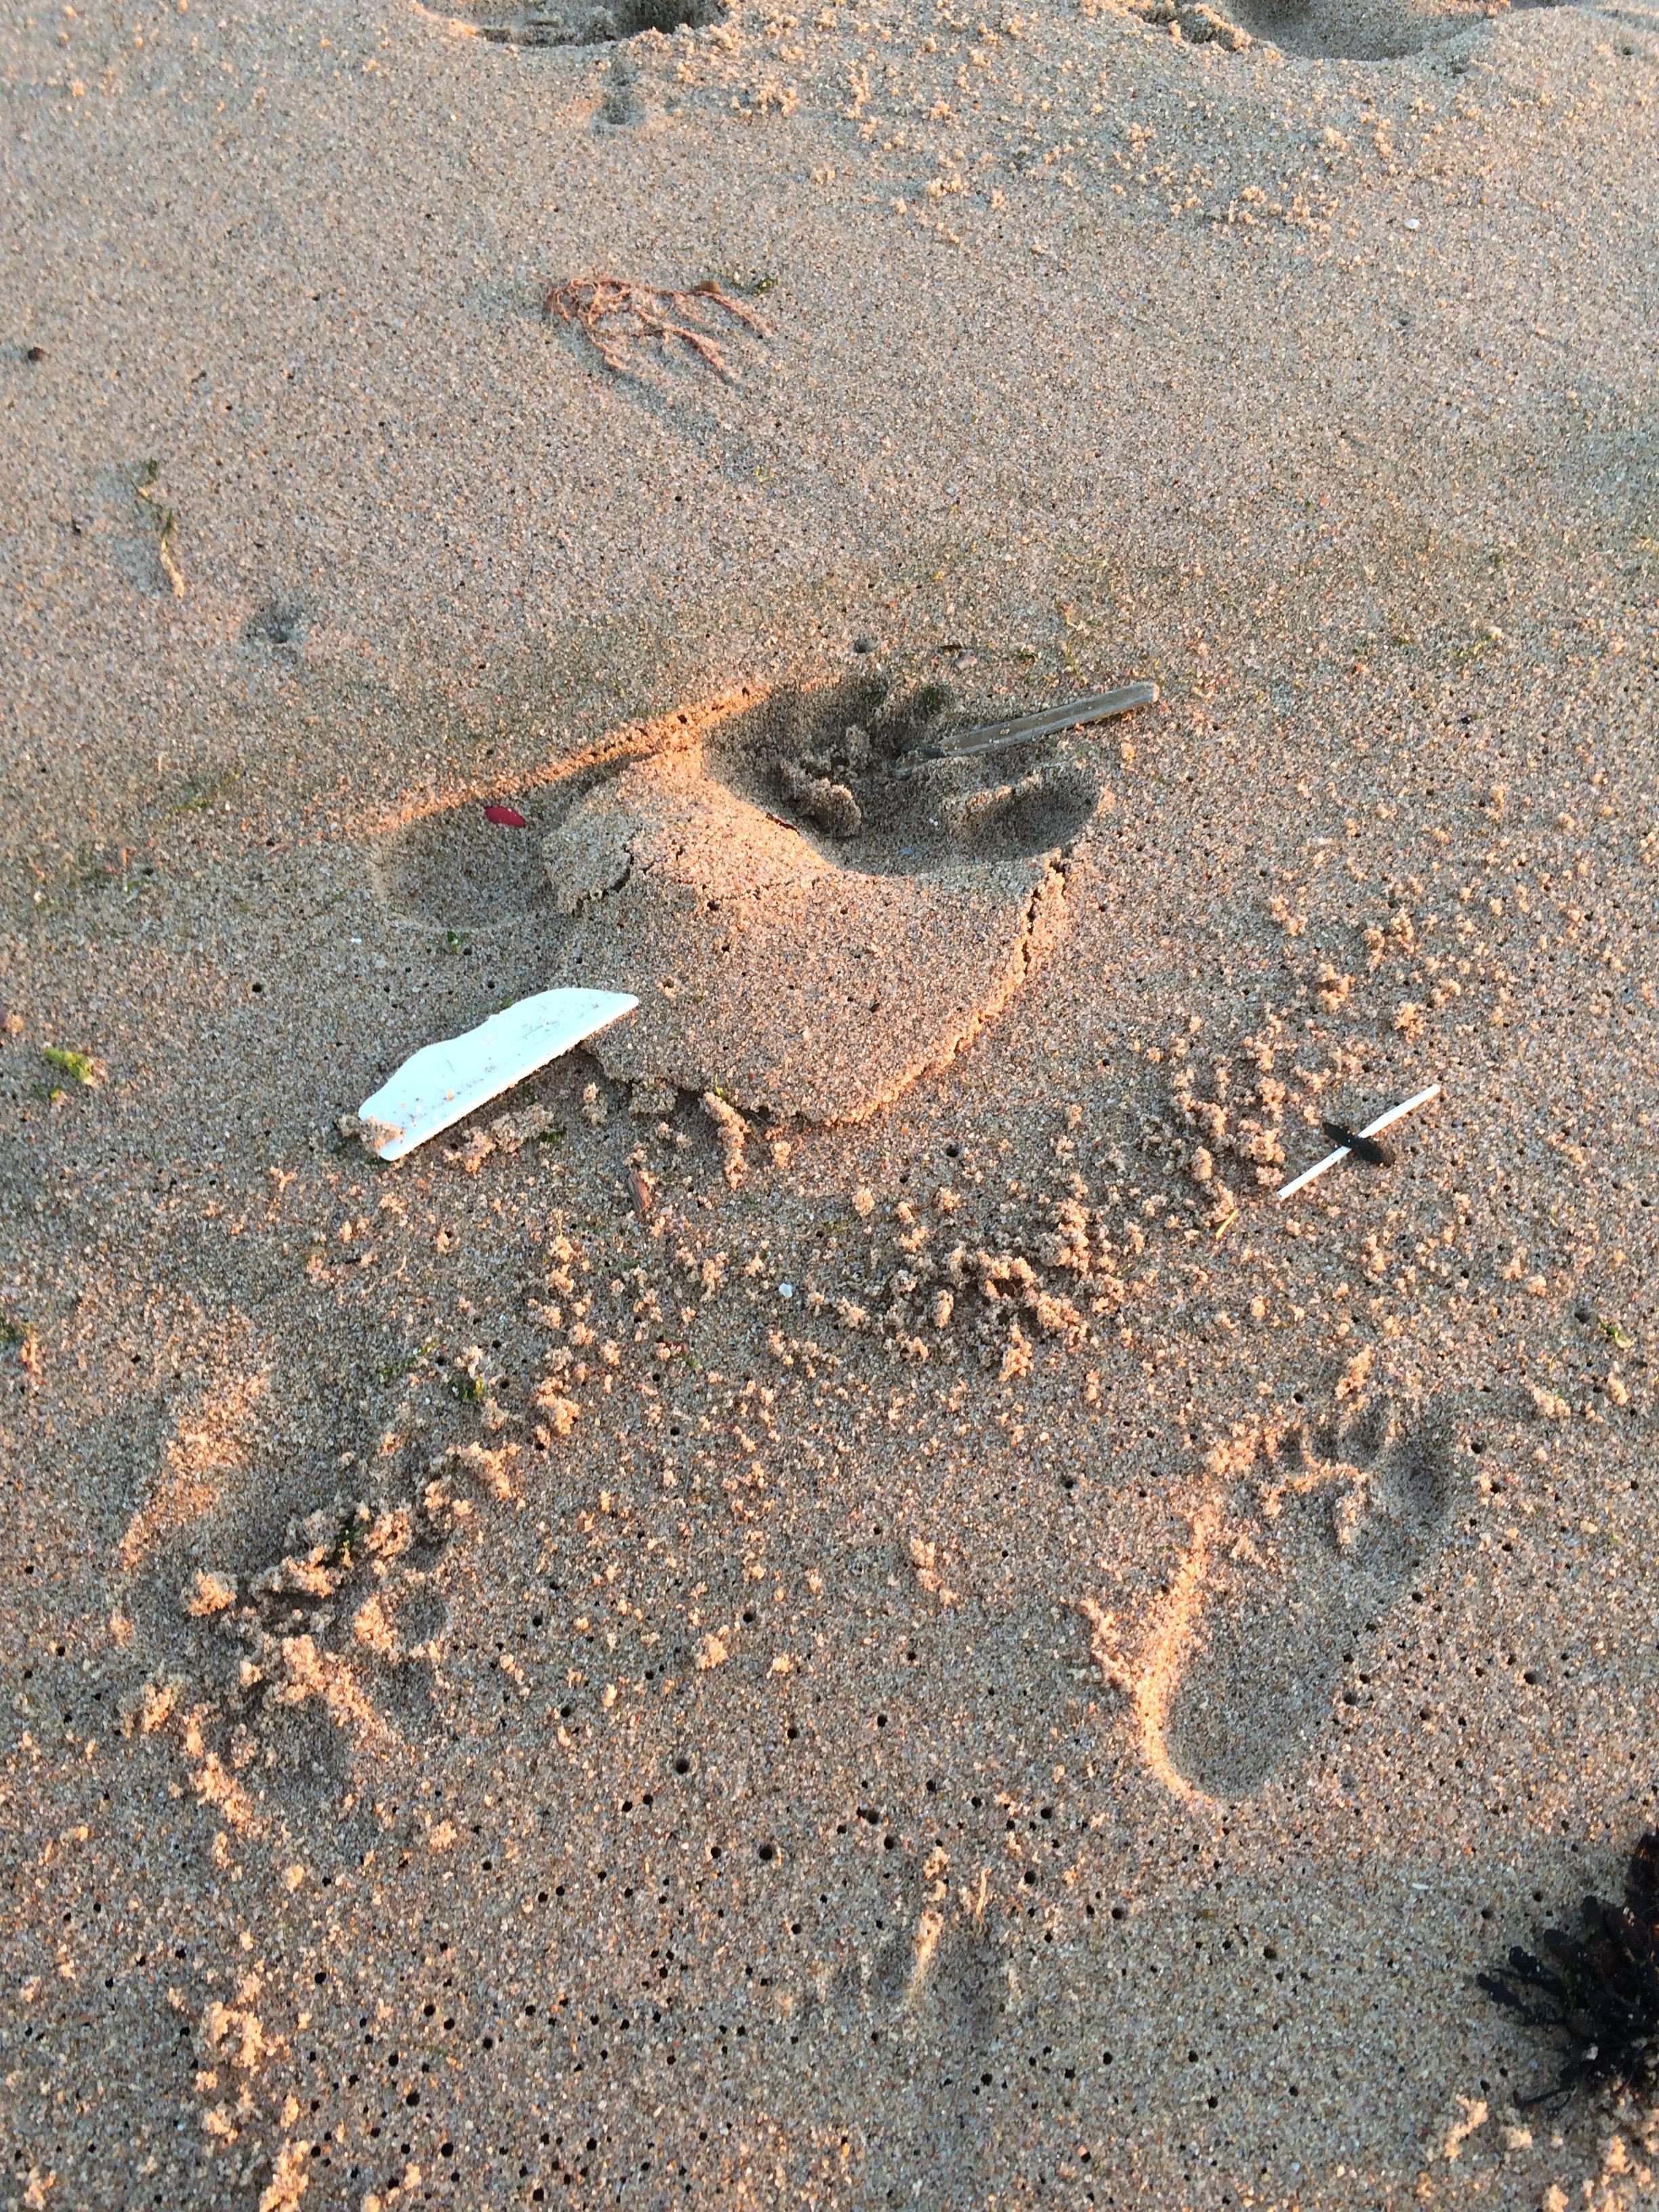
Object: Other plastic (Other plastic)

Object: Other plastic (Other plastic)

Object: Other plastic (Other plastic)